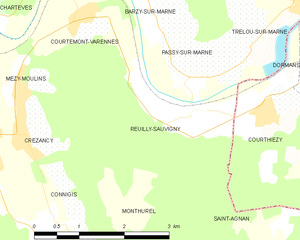
Carte des communes françaises: Reuilly-Sauvigny